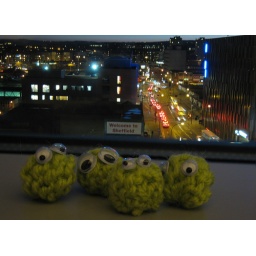
The peas giggled at the &amp;quot;Welcome to Sheffield&amp;quot; sign in the grotty car park opposite their Hotel room.